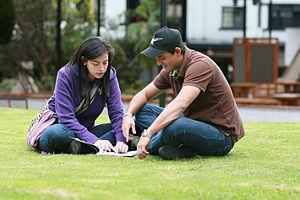
L'Université centrale est un établissement d'enseignement supérieur privé situé à Bogota (Colombie), reconnu par le Ministère de l'Éducation nationale avec accréditation des établissements de haute qualité.